V/Line

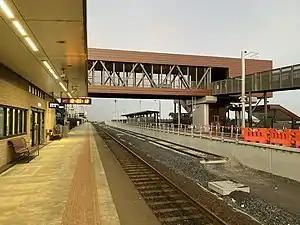
Regional Rail Revival upgrades at Waurn Ponds station near Geelong during construction, April 2022.

The project involved upgrades to all of the state's regional rail corridors. The project allocated $518 million for upgrades to the Ballarat line, including of duplicated track between Deer Park West and Melton stations, new passing loops, new train stabling, upgraded stations and more car parking along the corridor. A new platform and track was added to Waurn Ponds station on the Geelong line and a rail line to Armstrong Creek was investigated. The Gippsland line will have its signalling upgraded, some track duplicated, a new stabling facility built and platforms added to some stations. The North East, Shepparton and Warrnambool lines were upgraded to allow VLocity trains to run on those corridors.